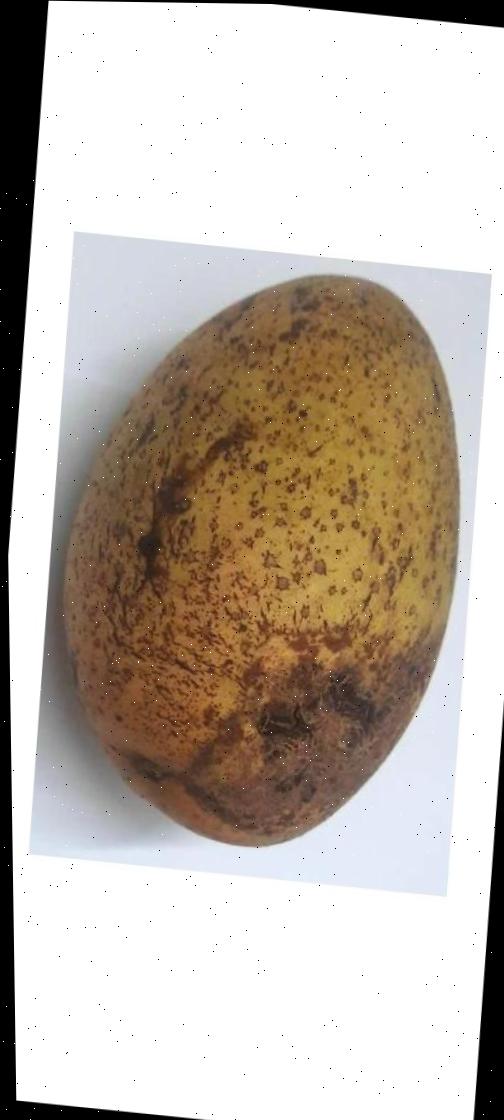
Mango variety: Ashshina Classic